U.S. Route 13 in Maryland

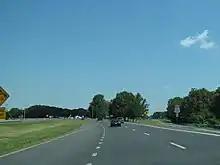
US 13 northbound at southern terminus of MD 675 in Princess Anne

Upon crossing the Pocomoke River, US 13 heads into Somerset County and intersects the northern terminus of US 13 Bus. and the southern terminus of MD 364 (Dividing Creek Road). From here, the route comes to a bridge over the Delmarva Central Railroad's Delmarva Subdivision line and curves to the northwest, running through rural countryside. It features an intersection with the eastern terminus of MD 667 (Rehobeth Road), and the route continues from farmland into heavy woodland. US 13 heads back into agricultural areas where it intersects many unsigned suffixed segments of MD 920 which are mostly short, dead-end roads. The route continues west and northwest before the median widens and it intersects the eastern terminus of MD 673 (Sam Barnes Road), which provides a connection to southbound MD 413 and Crisfield. A park-and-ride lot is located north of this intersection. Past MD 673, the median narrows and US 13 turns north to meet the northern terminus of MD 413 (Crisfield Highway), with access to that route only in the southbound direction.